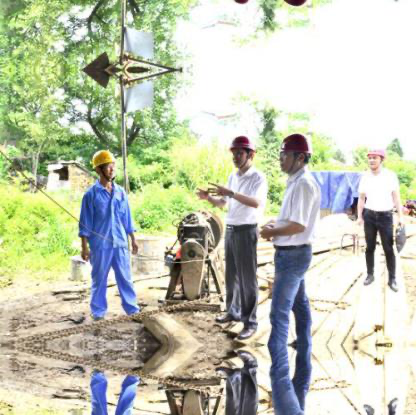
Objects in the image:
label: helmet
label: helmet
label: helmet
label: helmet
label: helmet